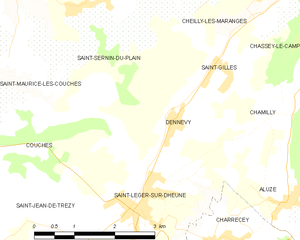
Carte des communes françaises